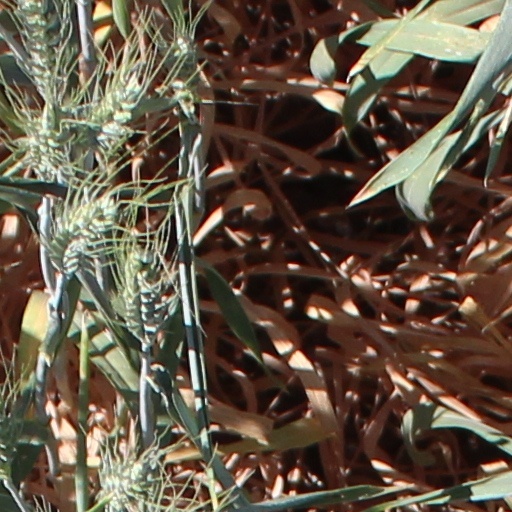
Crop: wheat